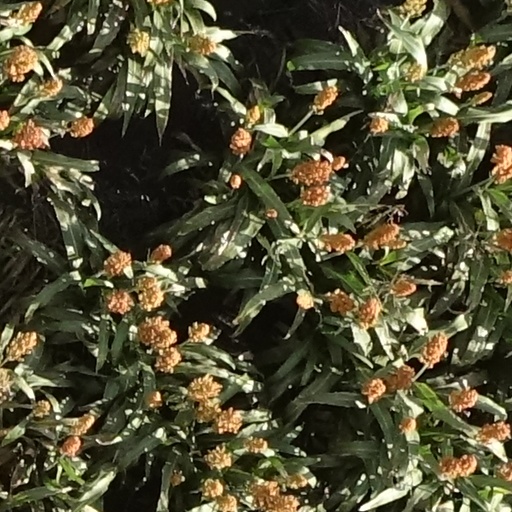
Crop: sorghum